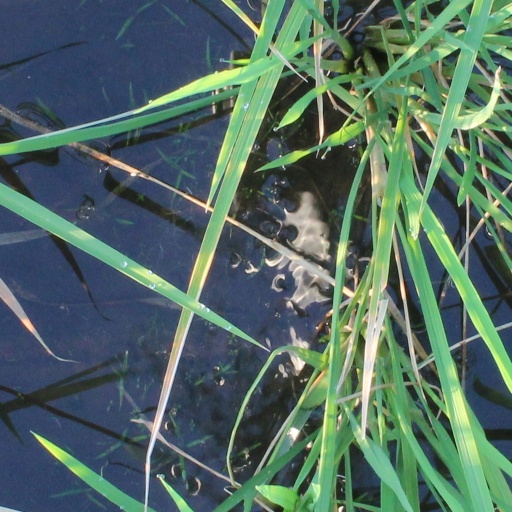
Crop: rice